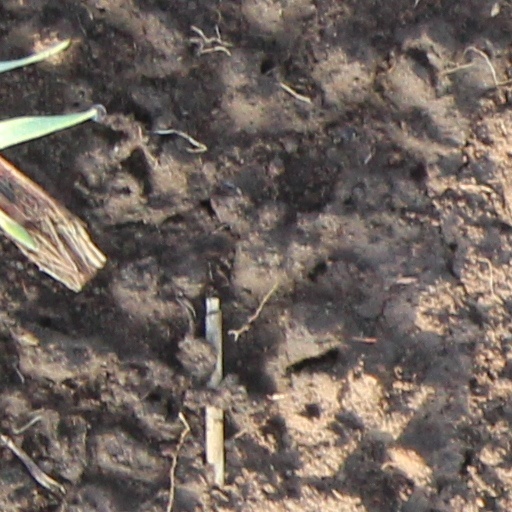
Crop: wheat